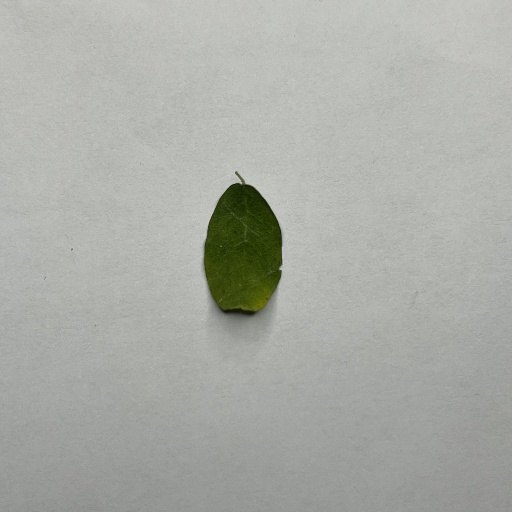
Species: Sojina
Leaf condition: Bacterial Spot